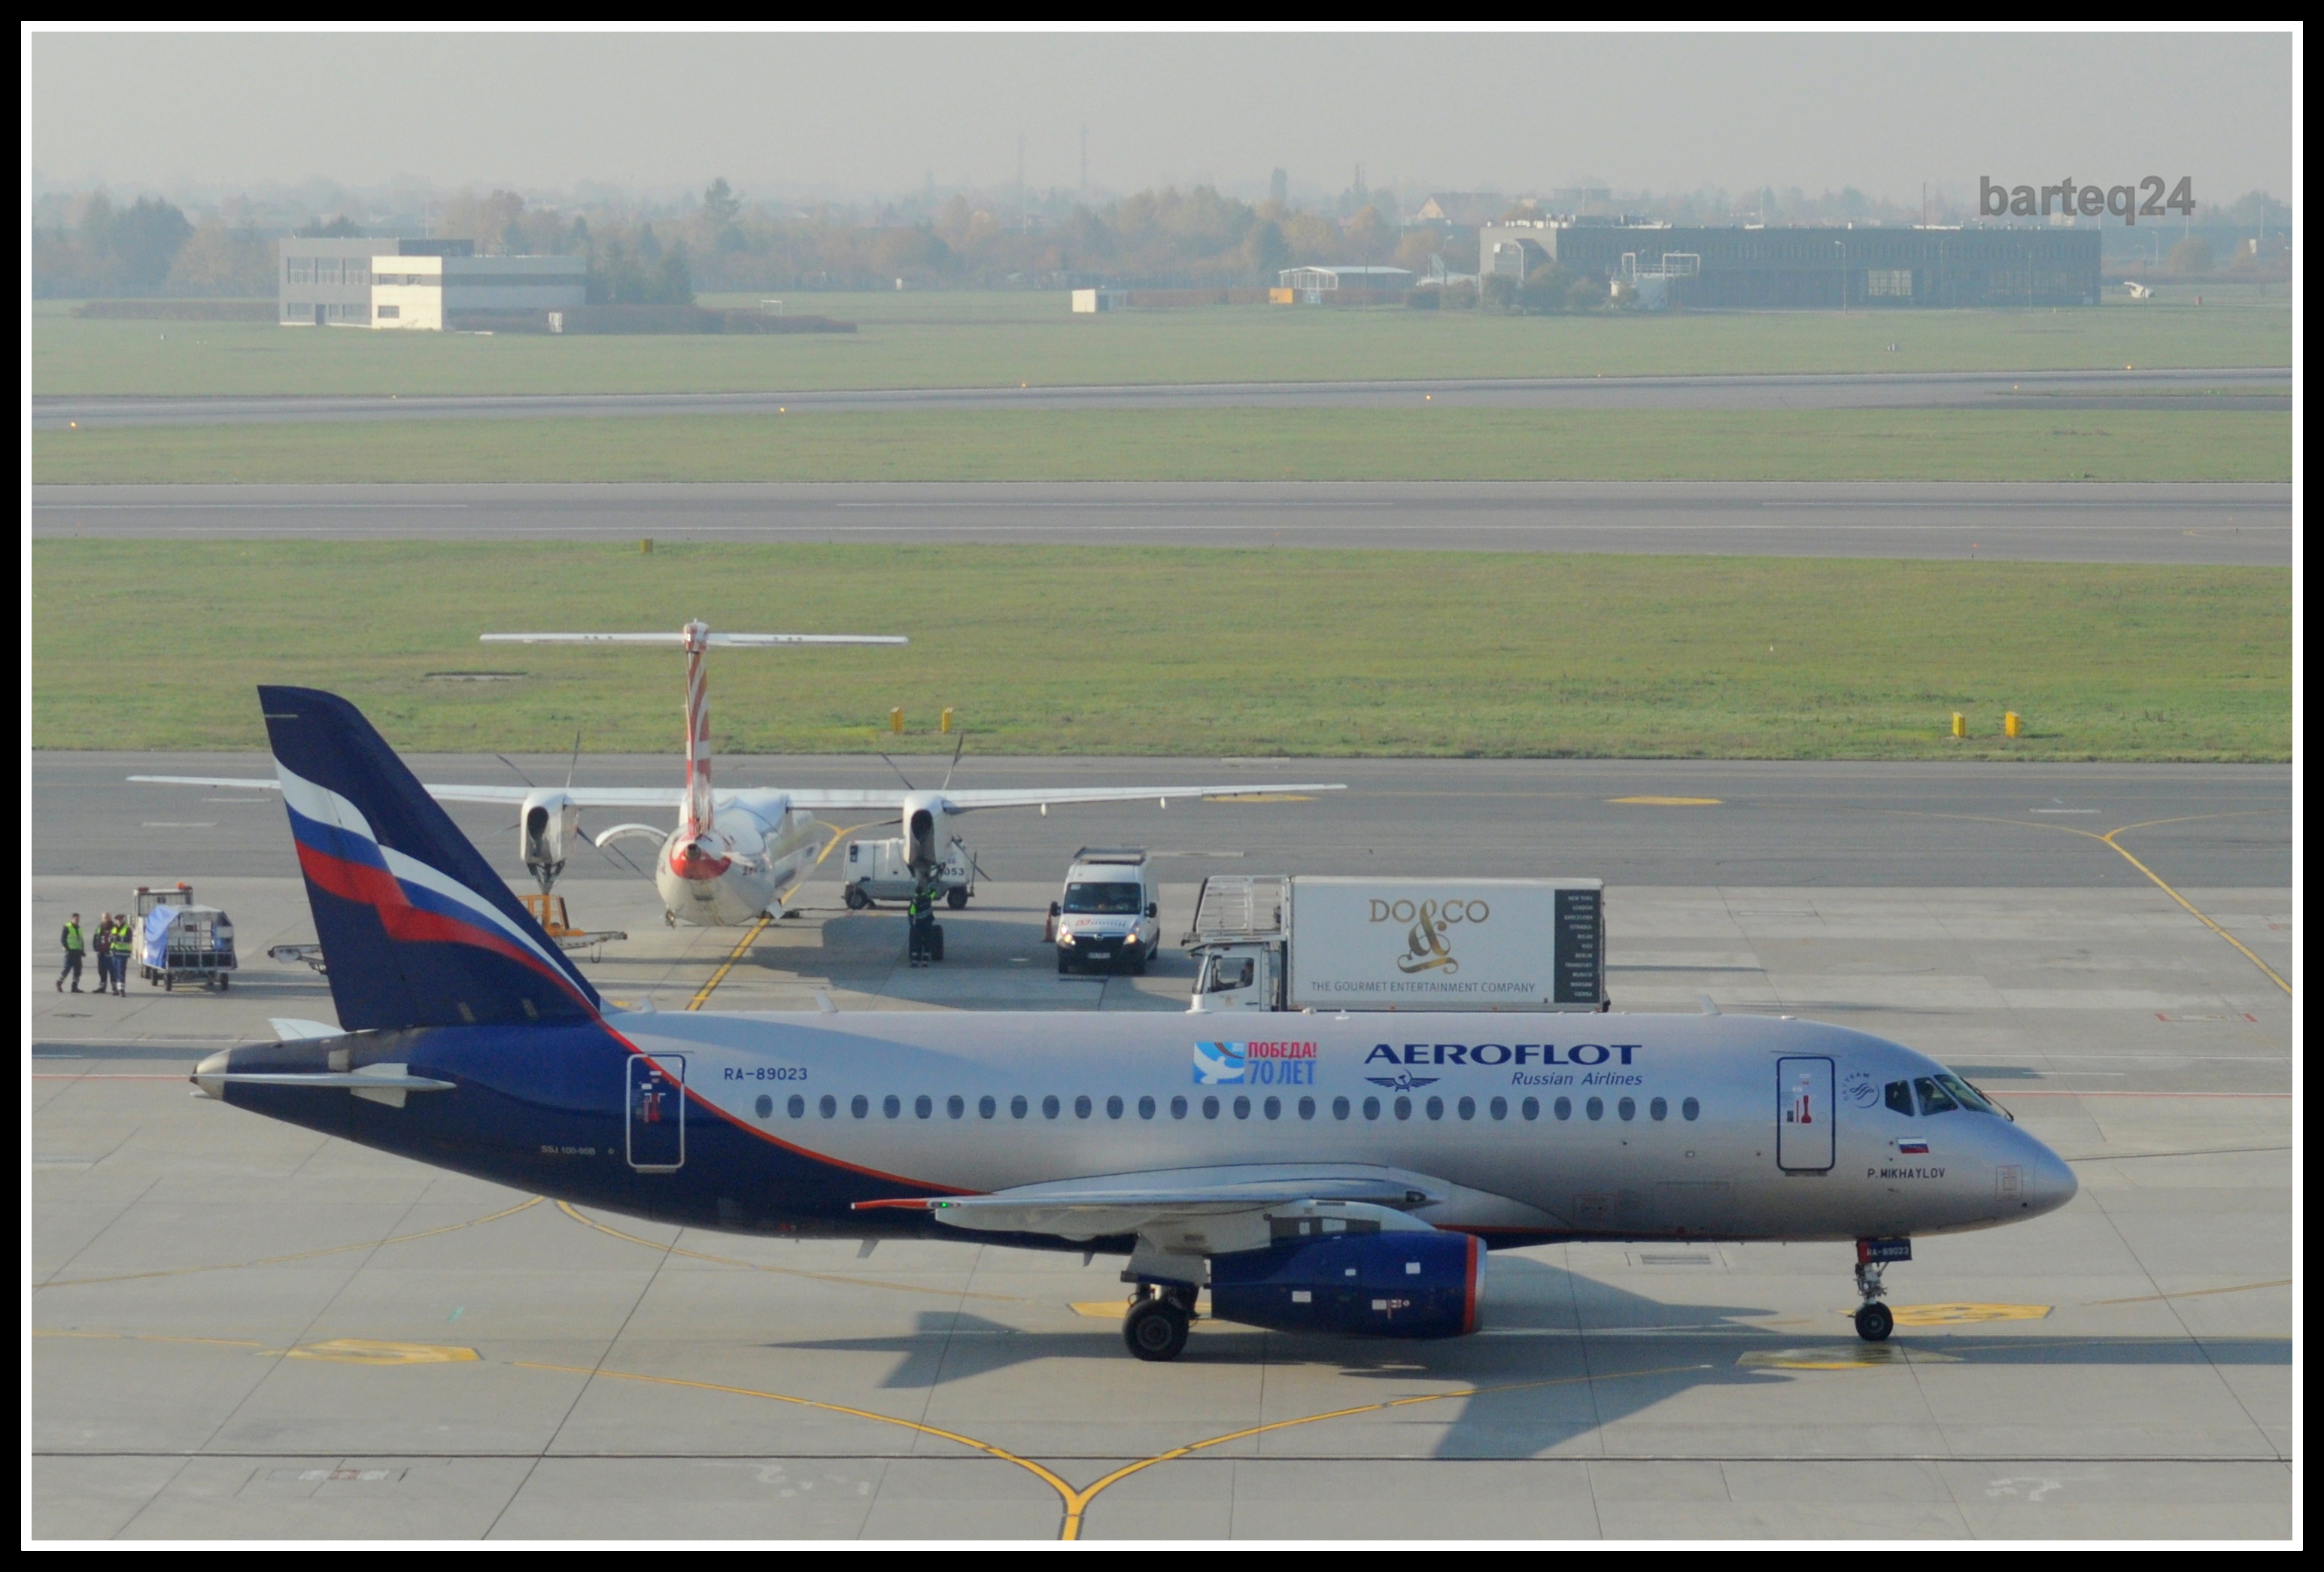
airport, airplane, aircraft, europe, vehicle, airline, aviation, flight, infrastructure, airliner, poland, europa, airbus, polska, warsaw, warszawa, boeing, takeoff, mazovia, mazowsze, epwa, lotniskochopina, chopinairport, aeroflot, sukhoi, superjet, 95041, superjet100, ra89023, jet aircraft, boeing 777, boeing 767, air travel, boeing 757, atmosphere of earth, wide body aircraft, narrow body aircraft, airport apron, aerospace engineering, airbus a320 family